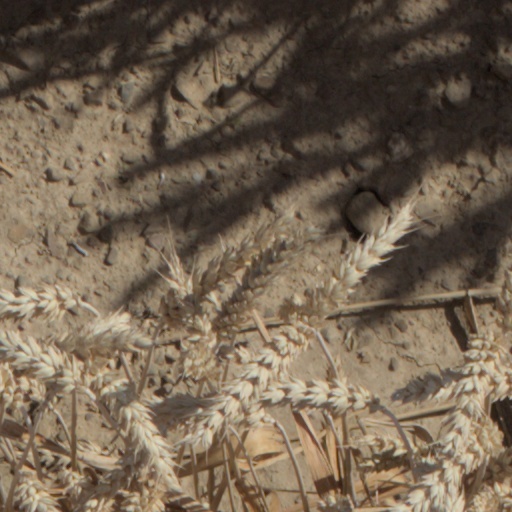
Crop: wheat